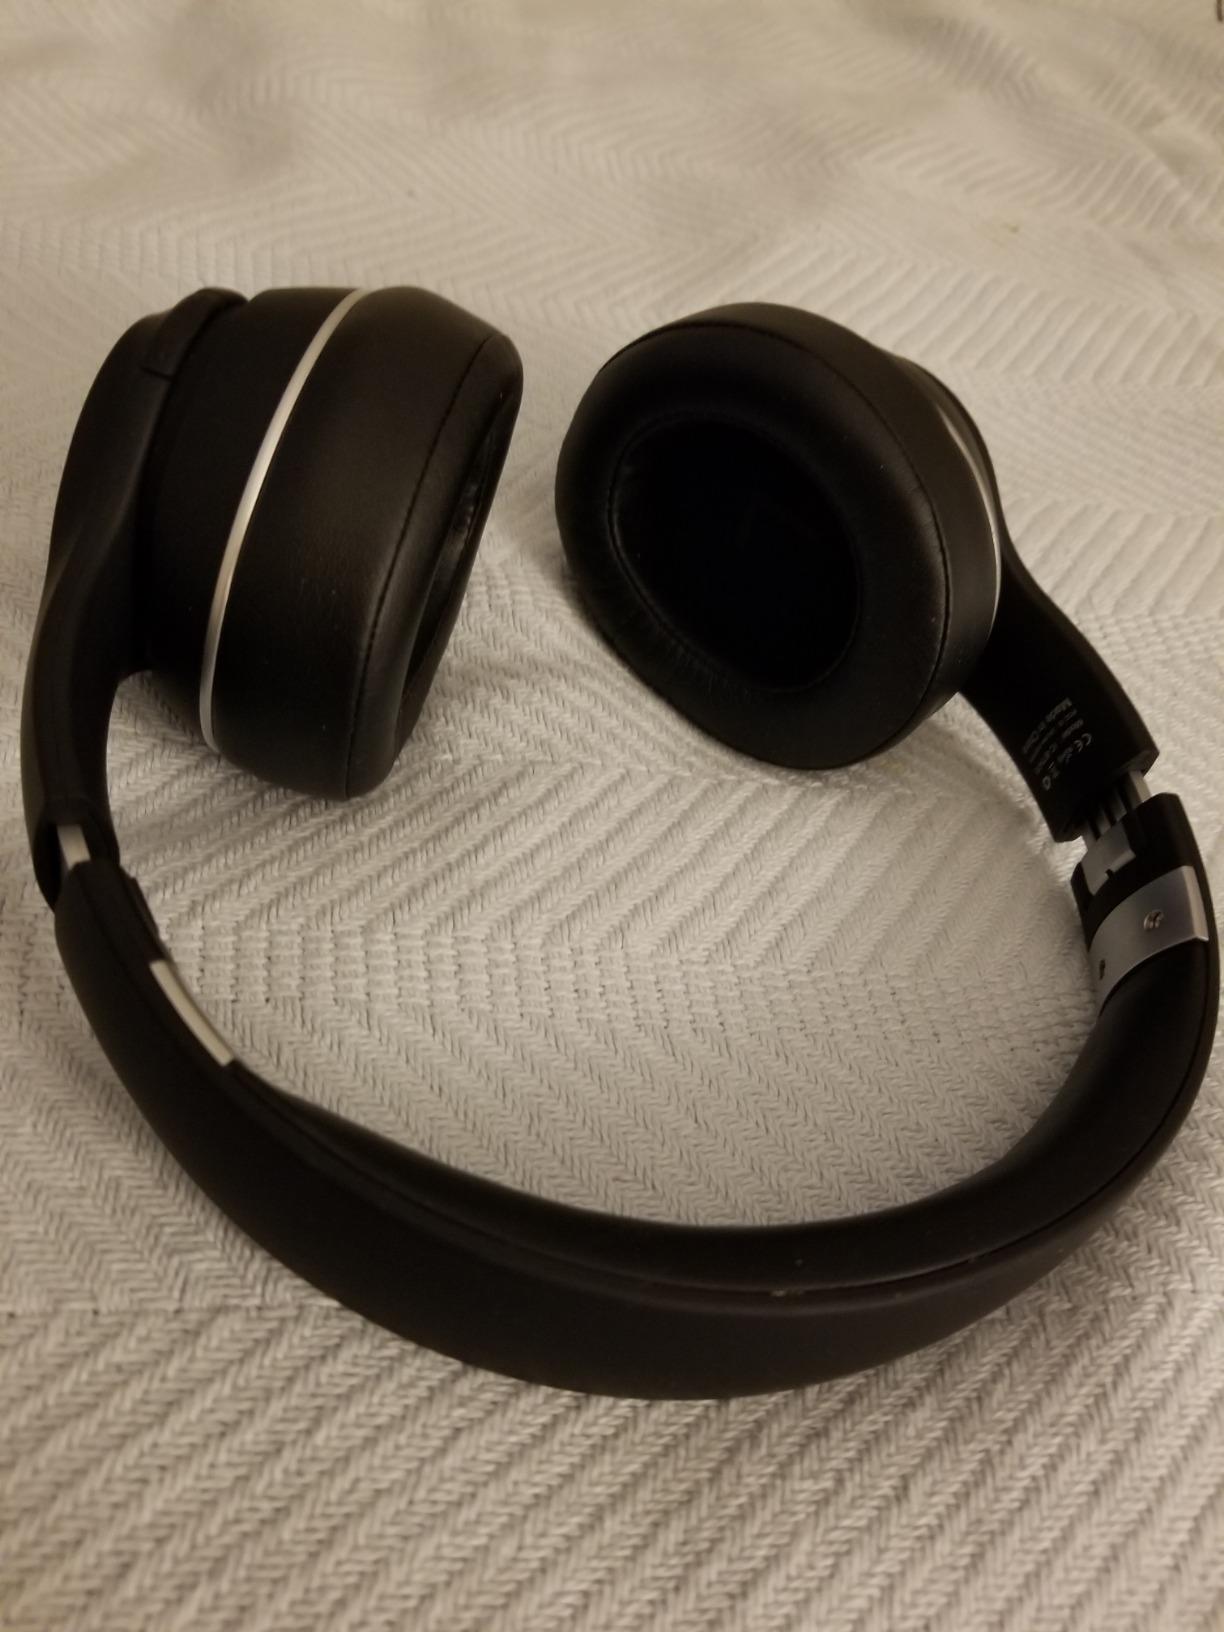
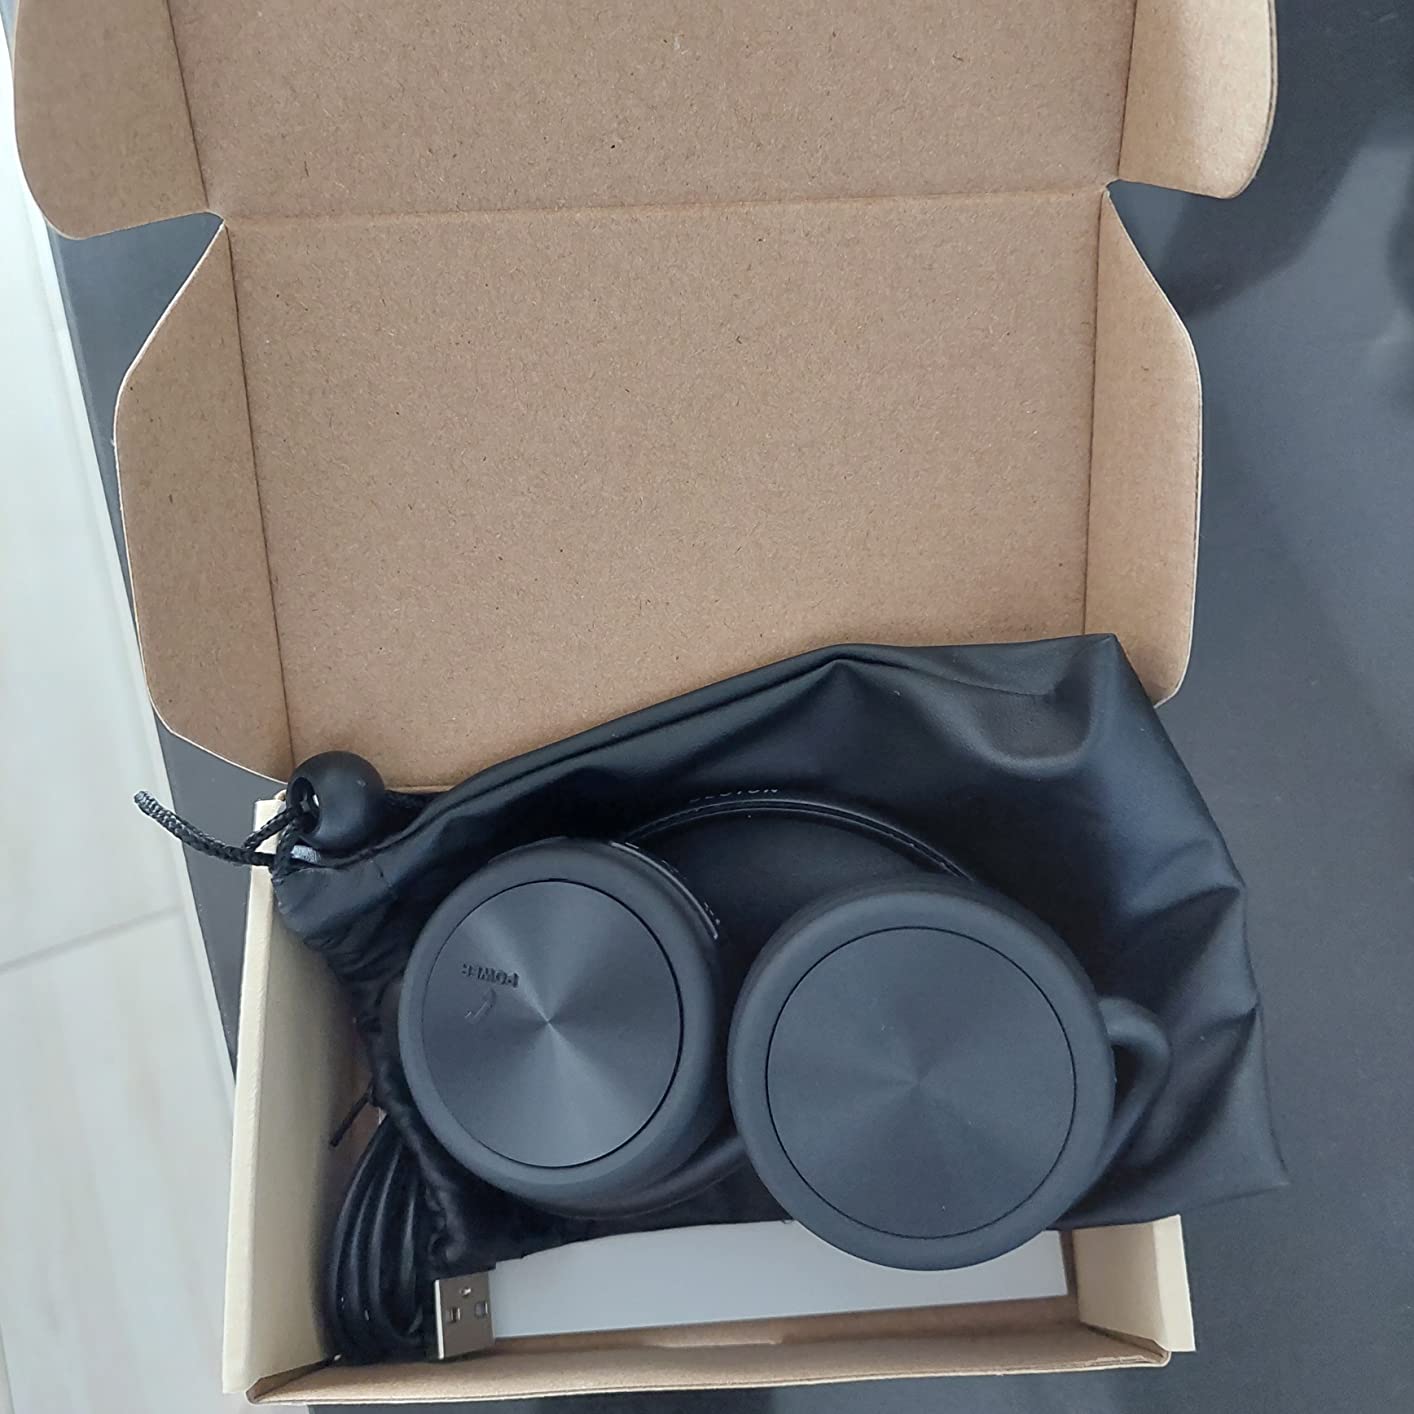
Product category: headphones
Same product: no